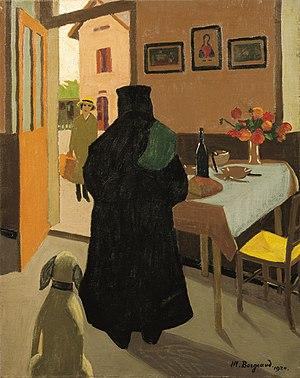
L'arrivée par le peintre suisse Marius Borgeaud, 1920, huile sur toile, collection privée, CR 221.
Marius Borgeaud, né à Lausanne le 21 septembre 1861, et mort à Paris le 16 juillet 1924, est un peintre suisse.